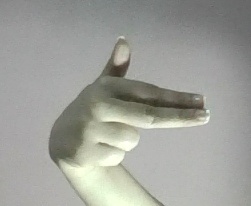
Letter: ghain